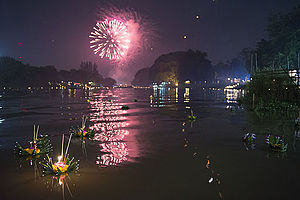
Loy Krathong
Loy Krathong 2014
Loy Krathong, er en fest der fejres i den sydvestlige tai-kultur, primært Laos og Thailand. Navnet kan oversættes til at flyde en flåde eller kop, hvor "koppen" er en skive af en bananpalme med blomster, røgelse og lys, også benævnt som "lanterne". Ofte lægges også en mønt i flåden. Thaierne bruger skikken til at lade alt uheld og al ulykke drive væk, samt takke flodens og vandets gudinde, Phra Mae Khong Ka, for at kunne bruge vand og undskylde for at forurene flodvandet, samt til at takke Buddha. Festens dato afhænger af fuldmånen, i thai månekalenderen er det den 12. måned, men som en håndregel efter vestlig kalender, er det den første fuldmåne i november måned. Traditionen med at sætte blomsterflåder i vandet er ofte suppleret med optræden, fyrværkeri og de senere år opsendelse af Khom Loy, såkaldte kinesiske lanterner, varmluftsballoner af rispapir opvarmet af en lysende kerosin-flamme.